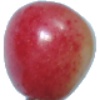
Label: cherry_rainier